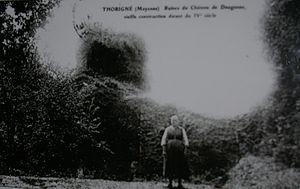
La Mayenne, située dans les Pays de la Loire et dans les anciennes provinces du Maine et de l'Anjou, comprend sur son territoire de nombreux édifices seigneuriaux. On dénombre 279 édifices, dont cinq châteaux-forts.
« Les châteaux » de Thorigné-en-Charnie, sont situés en Mayenne, à Thorigné-en-Charnie, lieux dits "La butte des châteaux" et "les hauts-châteaux", à proximité de la route D583 reliant Thorigné-en-Charnie à Saint-Pierre-sur-Erve.